Ryan Searle (baseball)

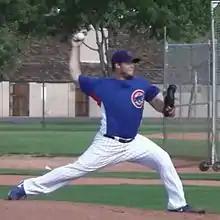
Ryan Searle pitching in 2013

Ryan Searle (born 22 June 1989) is an Australian professional baseball pitcher who is a free agent. He has previously played in the Chinese Professional Baseball League (CPBL) for the Lamigo Monkeys.